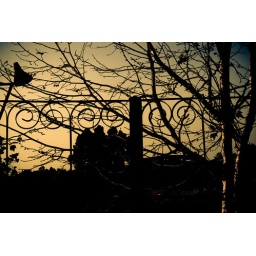
The old house in the lonely street